The Sergeants affair

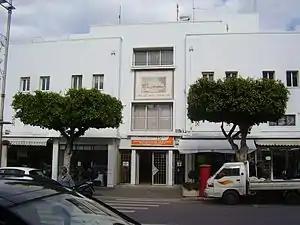
The site of the abduction

Several weeks earlier, Irgun had learned about a Jewish refugee from Vienna named Aaron Weinberg, who had fled to Palestine and was working as a clerk at a British military resort camp in north Netanya. This information was already known to the local SHAI (the intelligence arm of the Haganah) commander, Yehoshua Bar-Ziv. Weinberg, who was a SHAI agent, was entrusted by Bar-Ziv with striking up a relationship with two sergeants from the British Army Intelligence Corps, Clifford Martin and Mervyn Paice, who used to spend a lot of time in the camp.